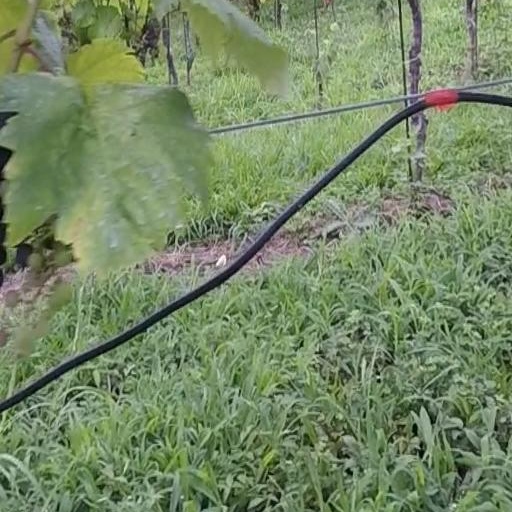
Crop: grape